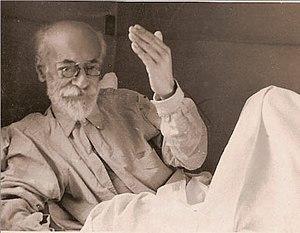
Voline sur lit à la fin de sa vie (?)
Vsevolod Mikhaïlovitch Eichenbaum dit Voline, né le 11 août 1882 à Voronej et mort le 18 septembre 1945 à Paris, est un poète et militant libertaire ukrainien d'origine juive, théoricien de la synthèse anarchiste.